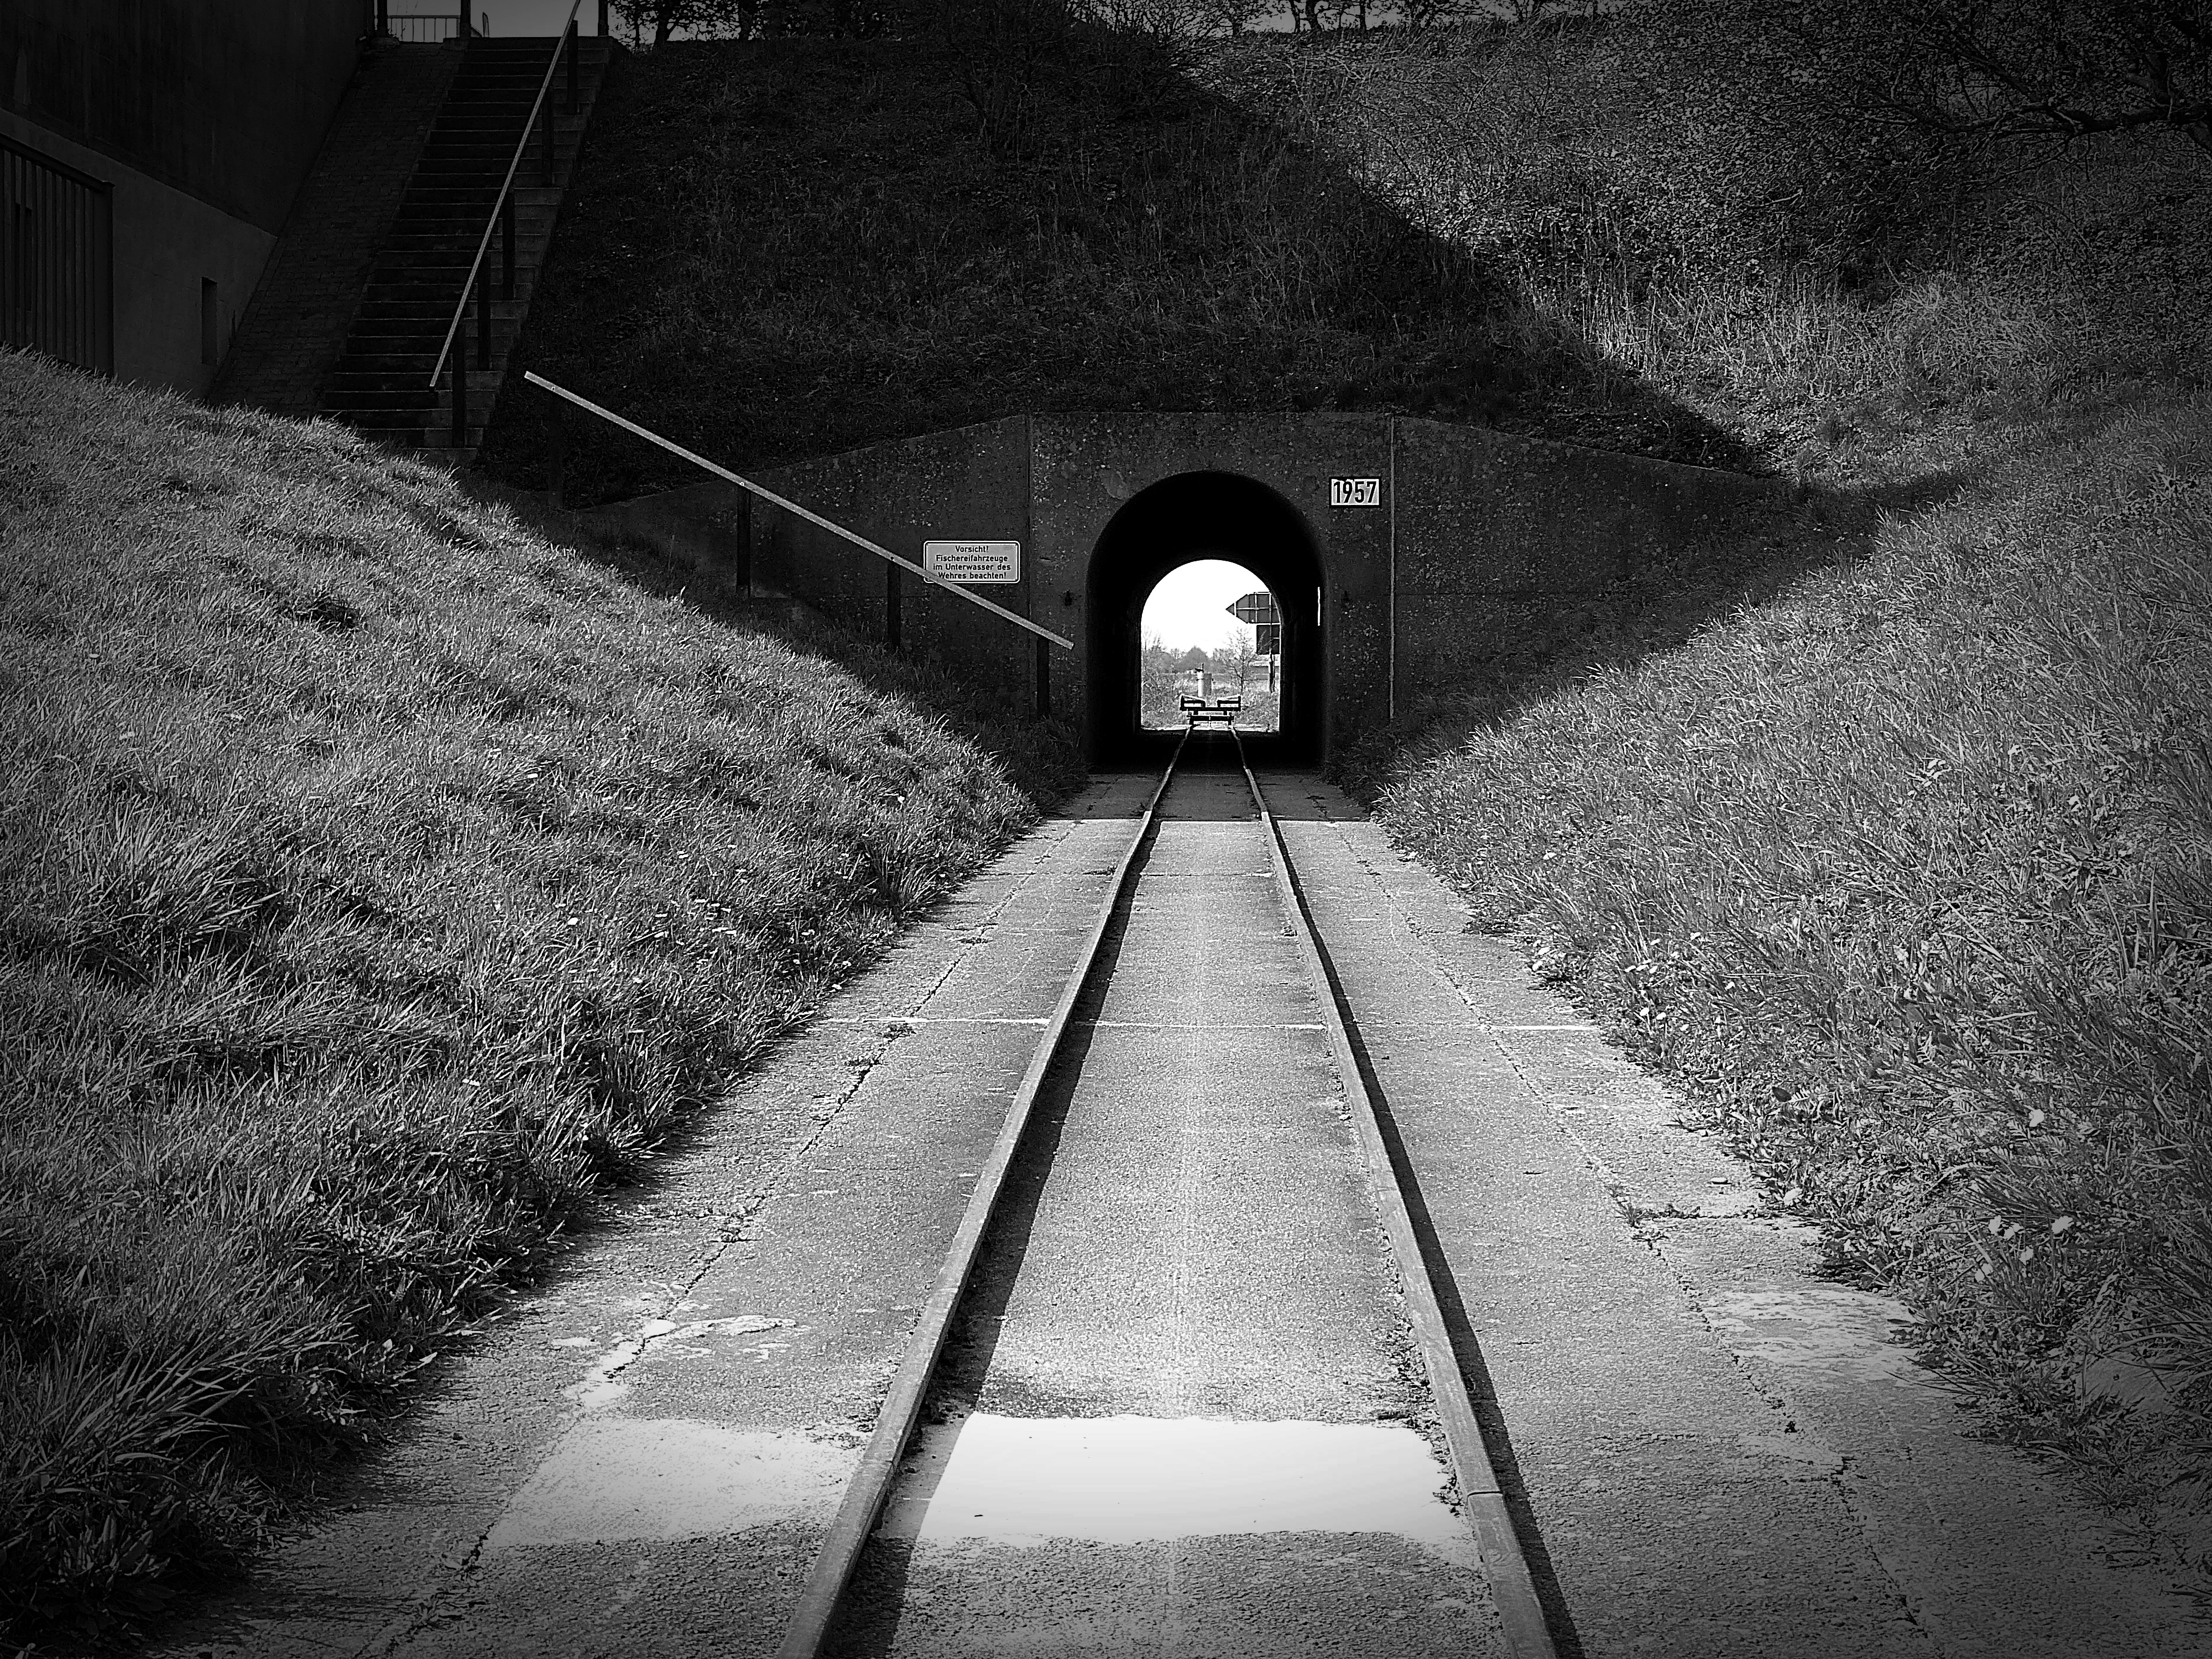
light, black and white, track, road, white, night, photography, old, tunnel, transport, line, metal, shadow, darkness, black, monochrome, lane, infrastructure, shape, seemed, leave, gleise, old tracks, monochrome photography